Altstadt (Munich)

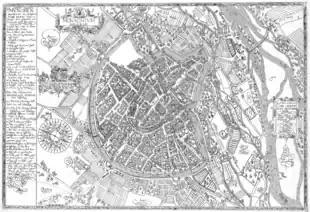
The first city map of Munich by Tobias Volckmer, 1613, clearly show the inner city as a semi-oval and the surrounding outer city with the wedge-shaped depictions of a valley town and the crossing main city axes at the western end of "Marienplatz".

A first subdivision of the city was in 1271 by the division of the parish of St. Peter along the east–west axis of the city (the salt road) and the promotion of the "Frauenkirche" as the second parish church. Although this was primarily a church subdivision, it was also used in secular documents to designate the northern and southern halves of the city, and even the outside of the city, as St. Mariae and St. Peter.